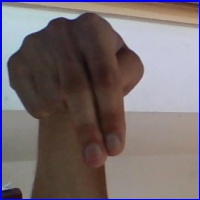
Letra: N